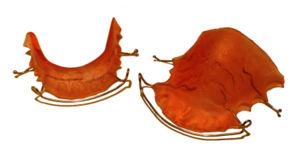
L'orthodontie est une spécialité dentaire vouée à la correction des mauvaises postures des mâchoires et des dents afin d'optimiser l'équilibre postural entre les structures osseuses, l'occlusion, ainsi que le développement des bases osseuses dans un but fonctionnel et esthétique.